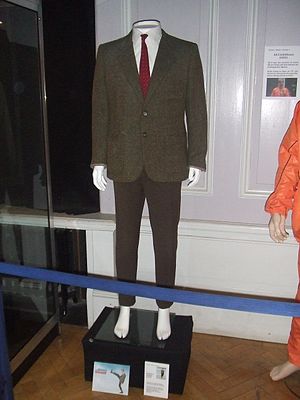
Mr. Beans Ferie
Mr. Beans Ferie er en britisk film fra 2007 med Rowan Atkinson i hovedrollen som den rolige og klodsede Mr. Bean. Filmen er en selvstændig efterfølger til filmen Bean: The Ultimate Disaster Movie.